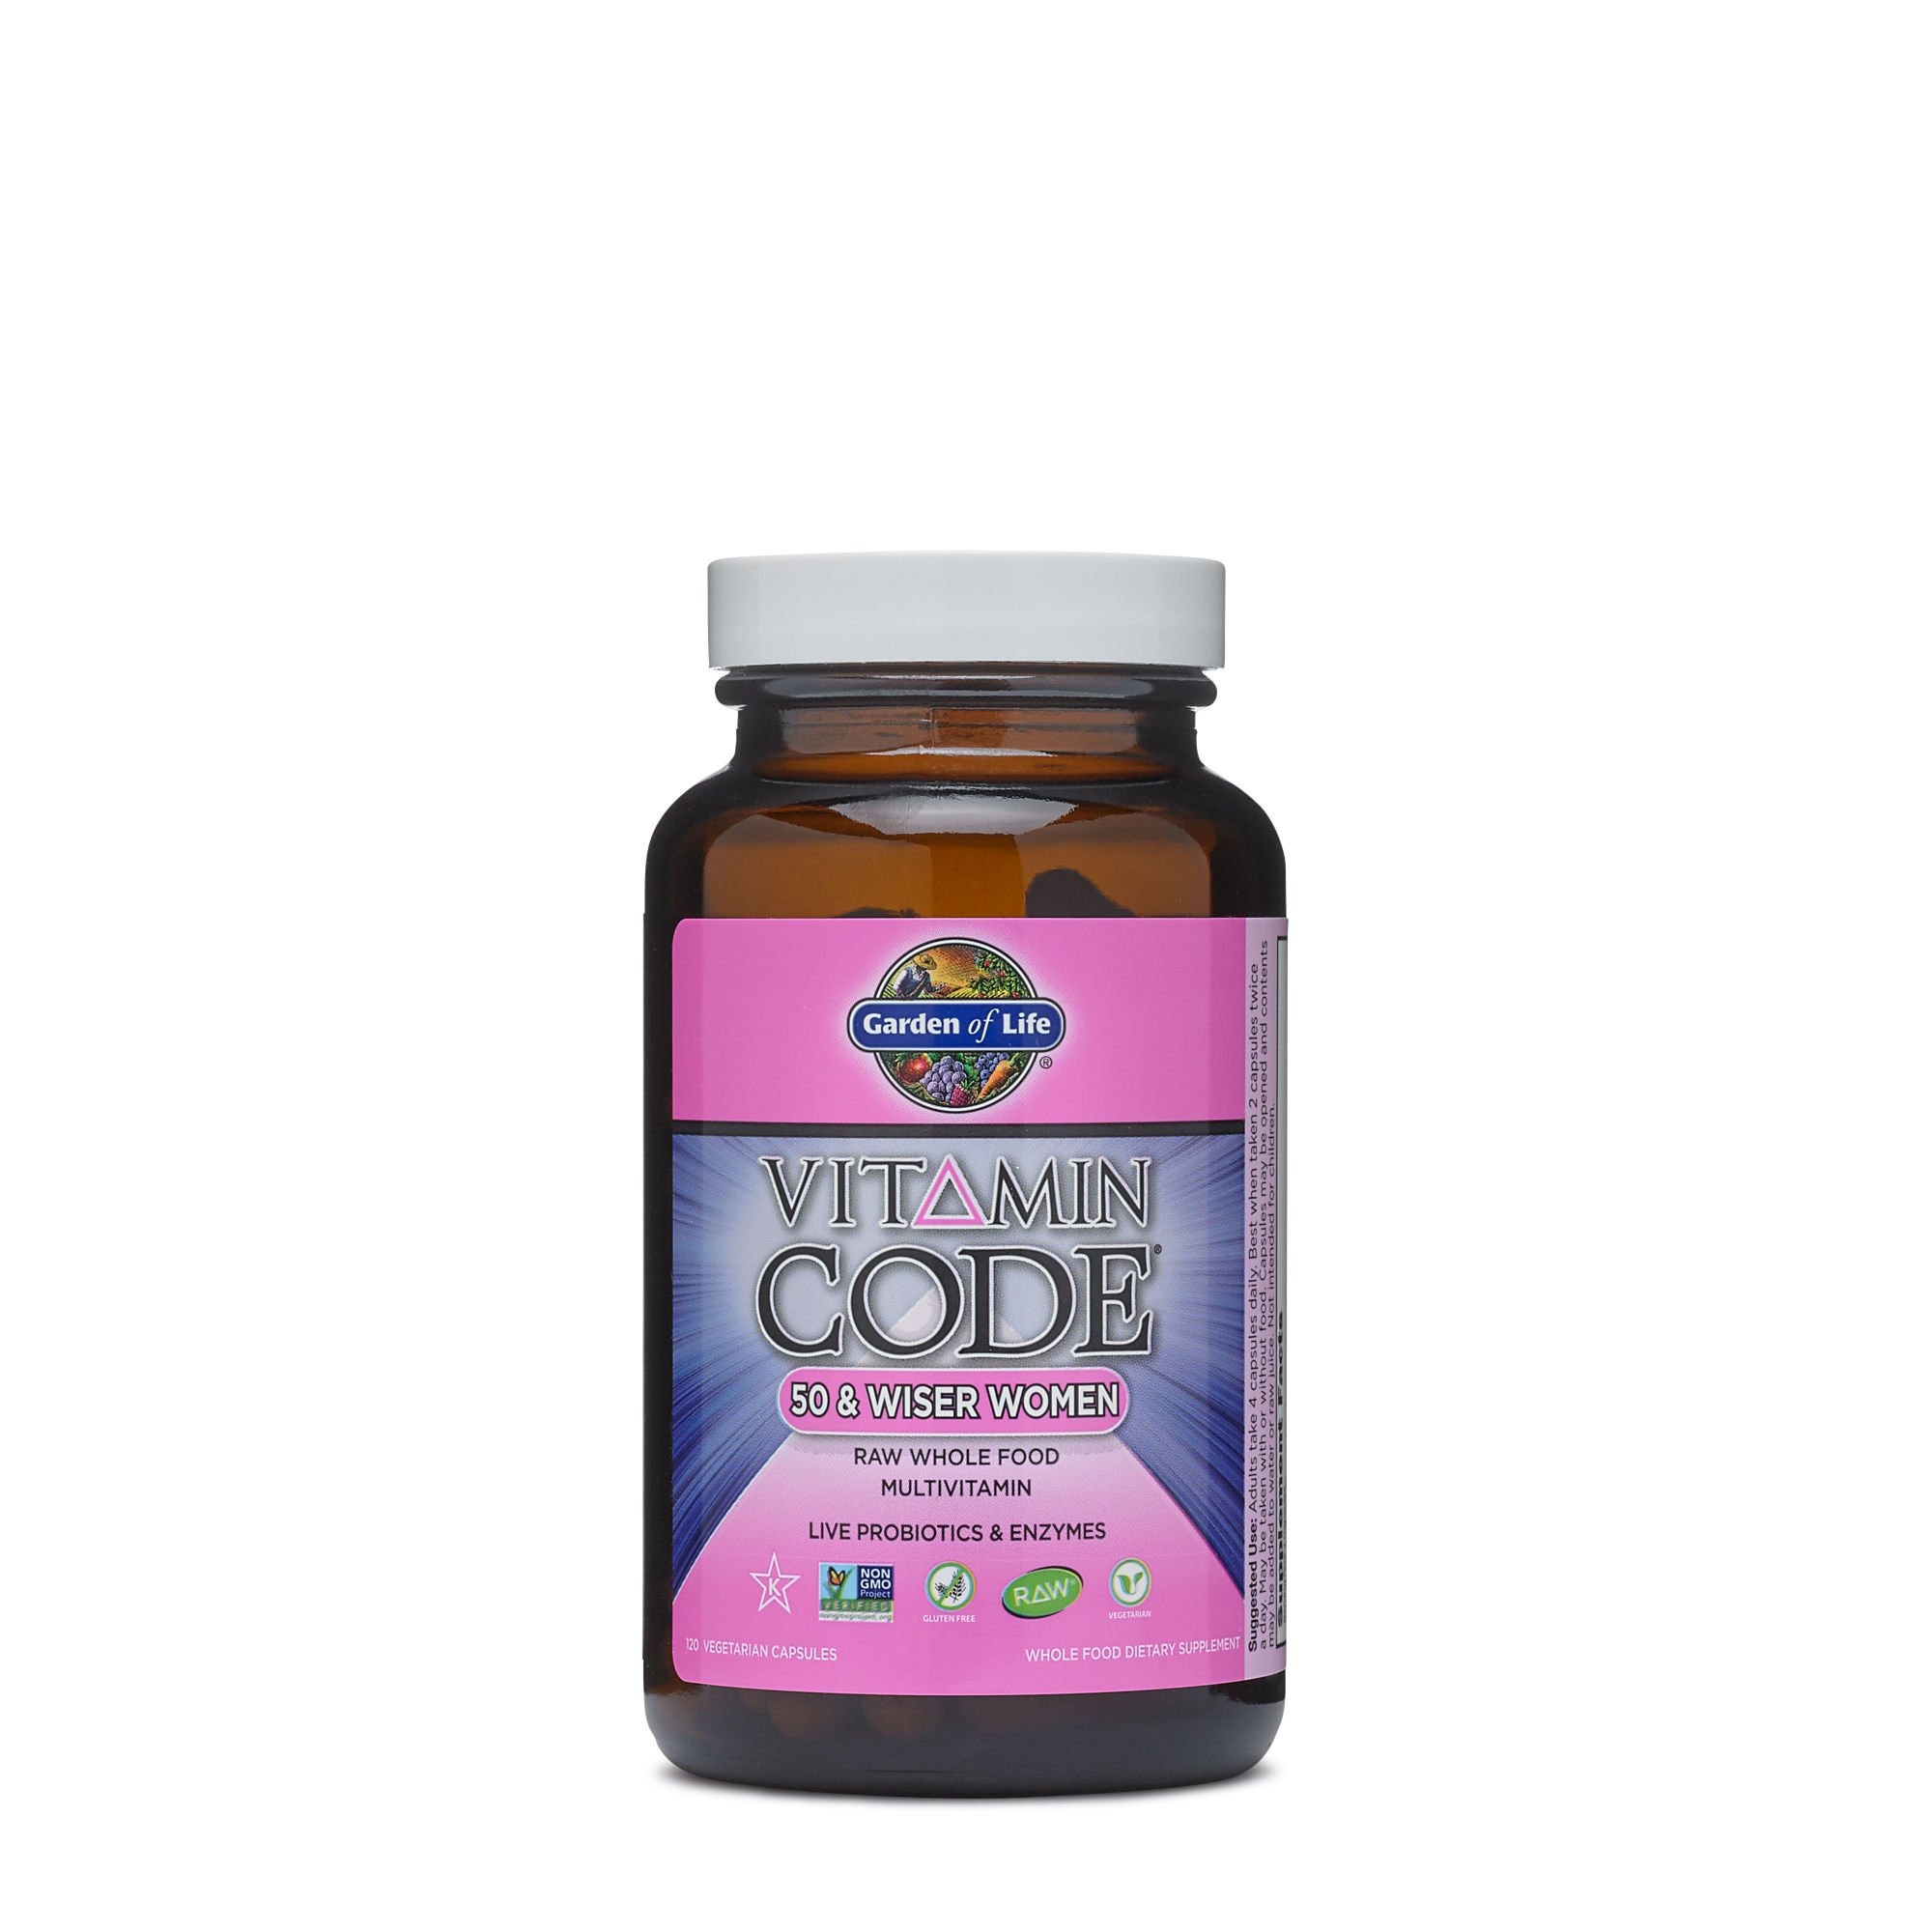
Item Name: Vitamin Code 50 & Wiser Women Formula 120 VegiCapsules
Product Description: Multivitamins
Value: 120.0
Unit: Count

Price: 34.29